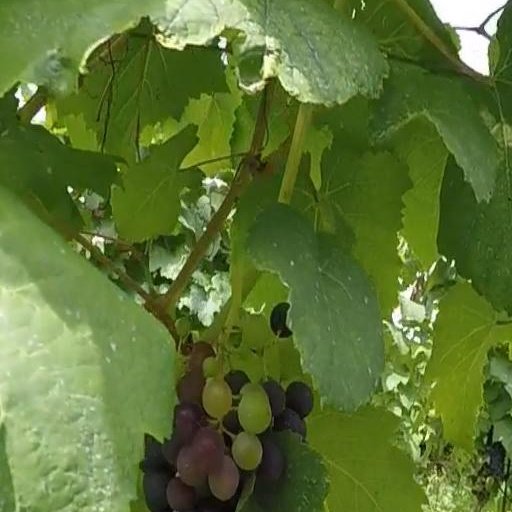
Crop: grape